Mississauga IceDogs

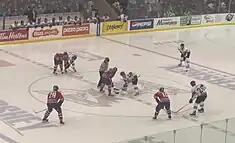
Mississauga IceDogs face off at home in overtime, February 10, 2006

The Mississauga IceDogs were a Canadian junior ice hockey team in Mississauga, Ontario. They played in the Ontario Hockey League from 1998 to 2007. A sale relocated the team to St. Catharines, Ontario for the 2007–08 season and they are now called the Niagara IceDogs.